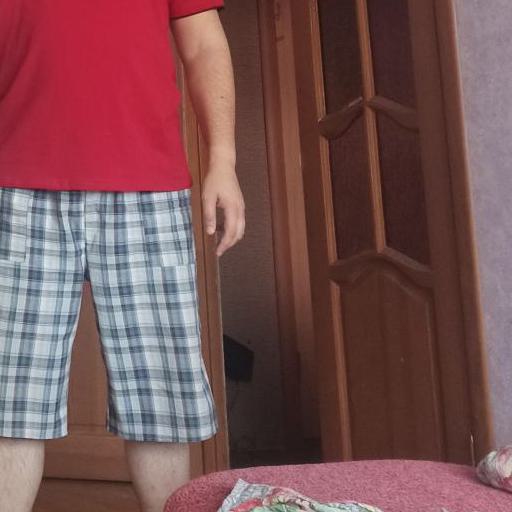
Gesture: no_gesture